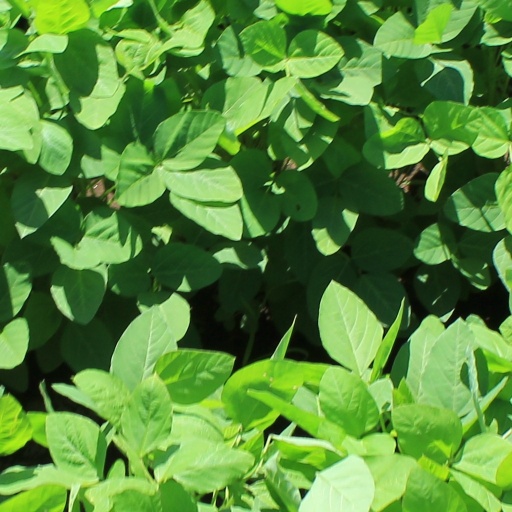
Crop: soybean